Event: Nepal Earthquake
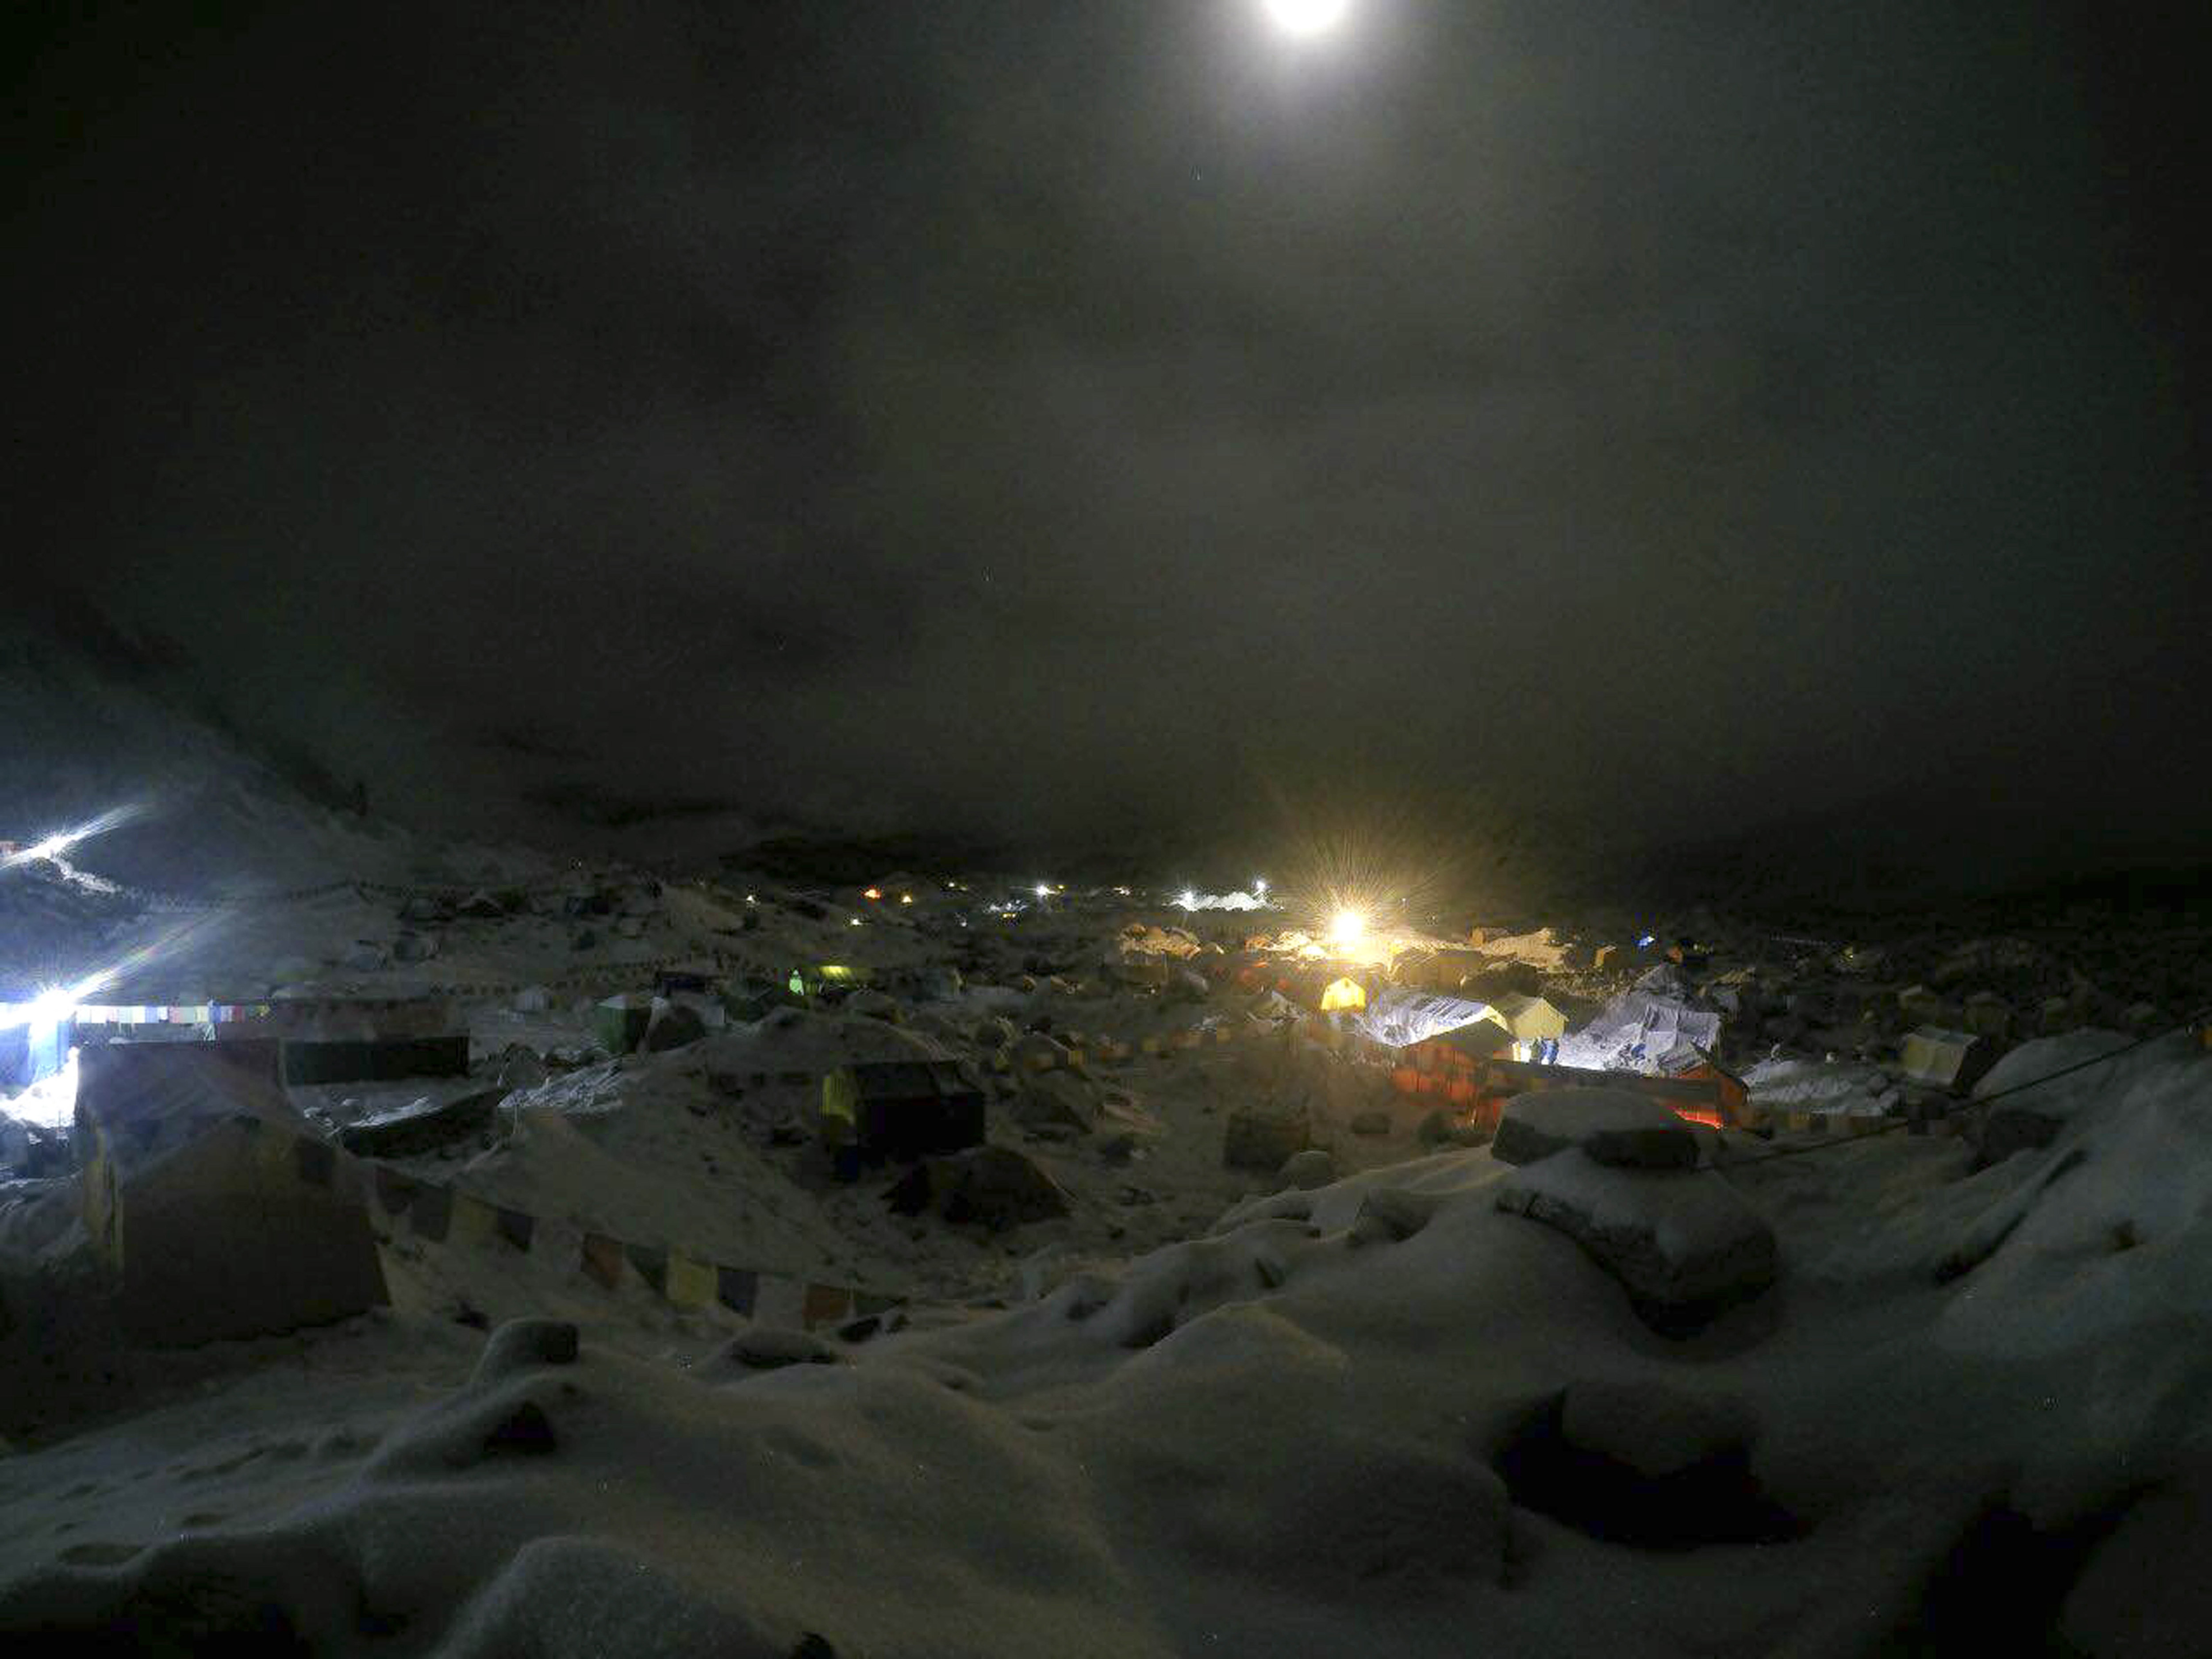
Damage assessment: no_damage